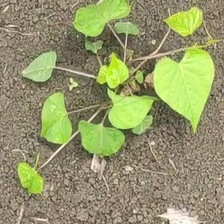
Weed species: Obscure_morning _glory(Ipomoea obscura)